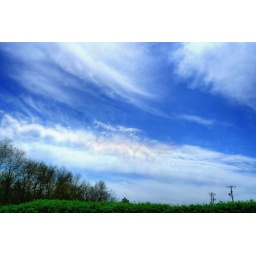
There was a bit of pink glow in the clouds Friday afternoon.